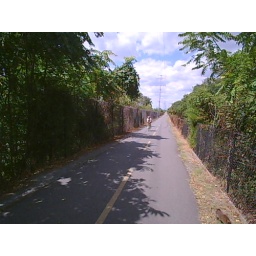
There's a ground hog in here